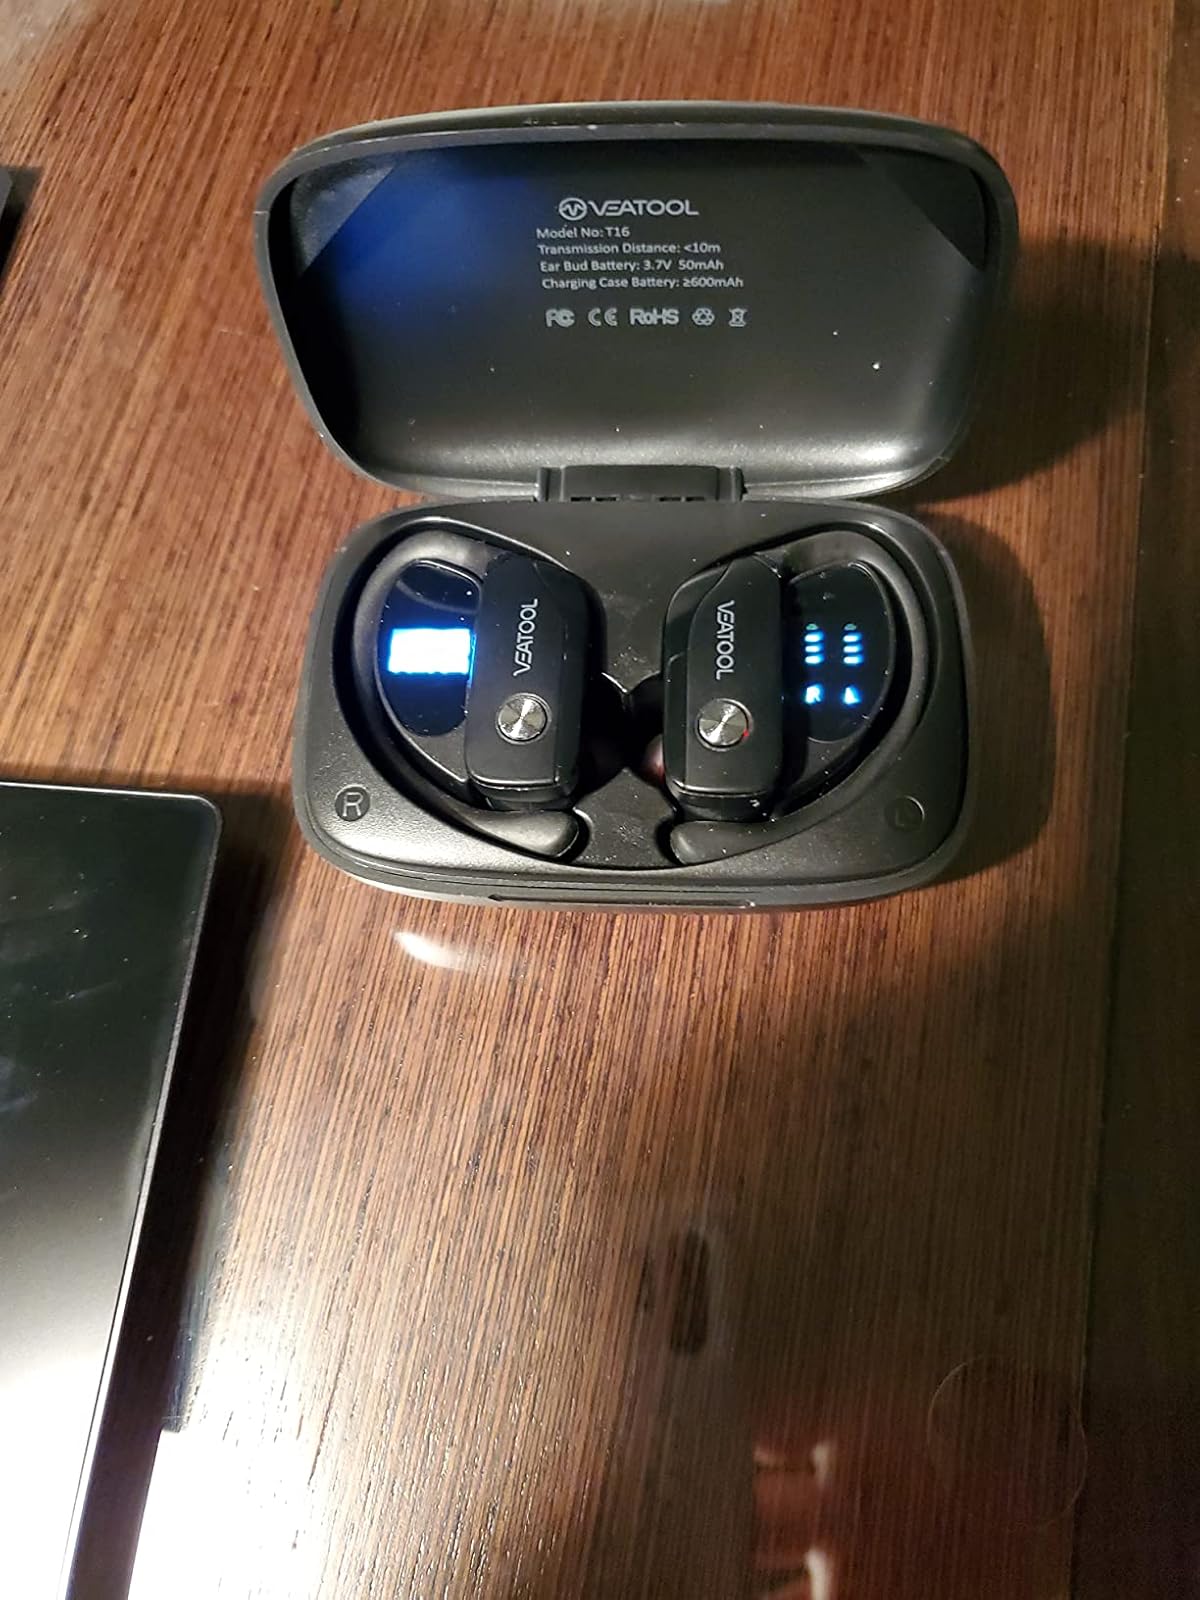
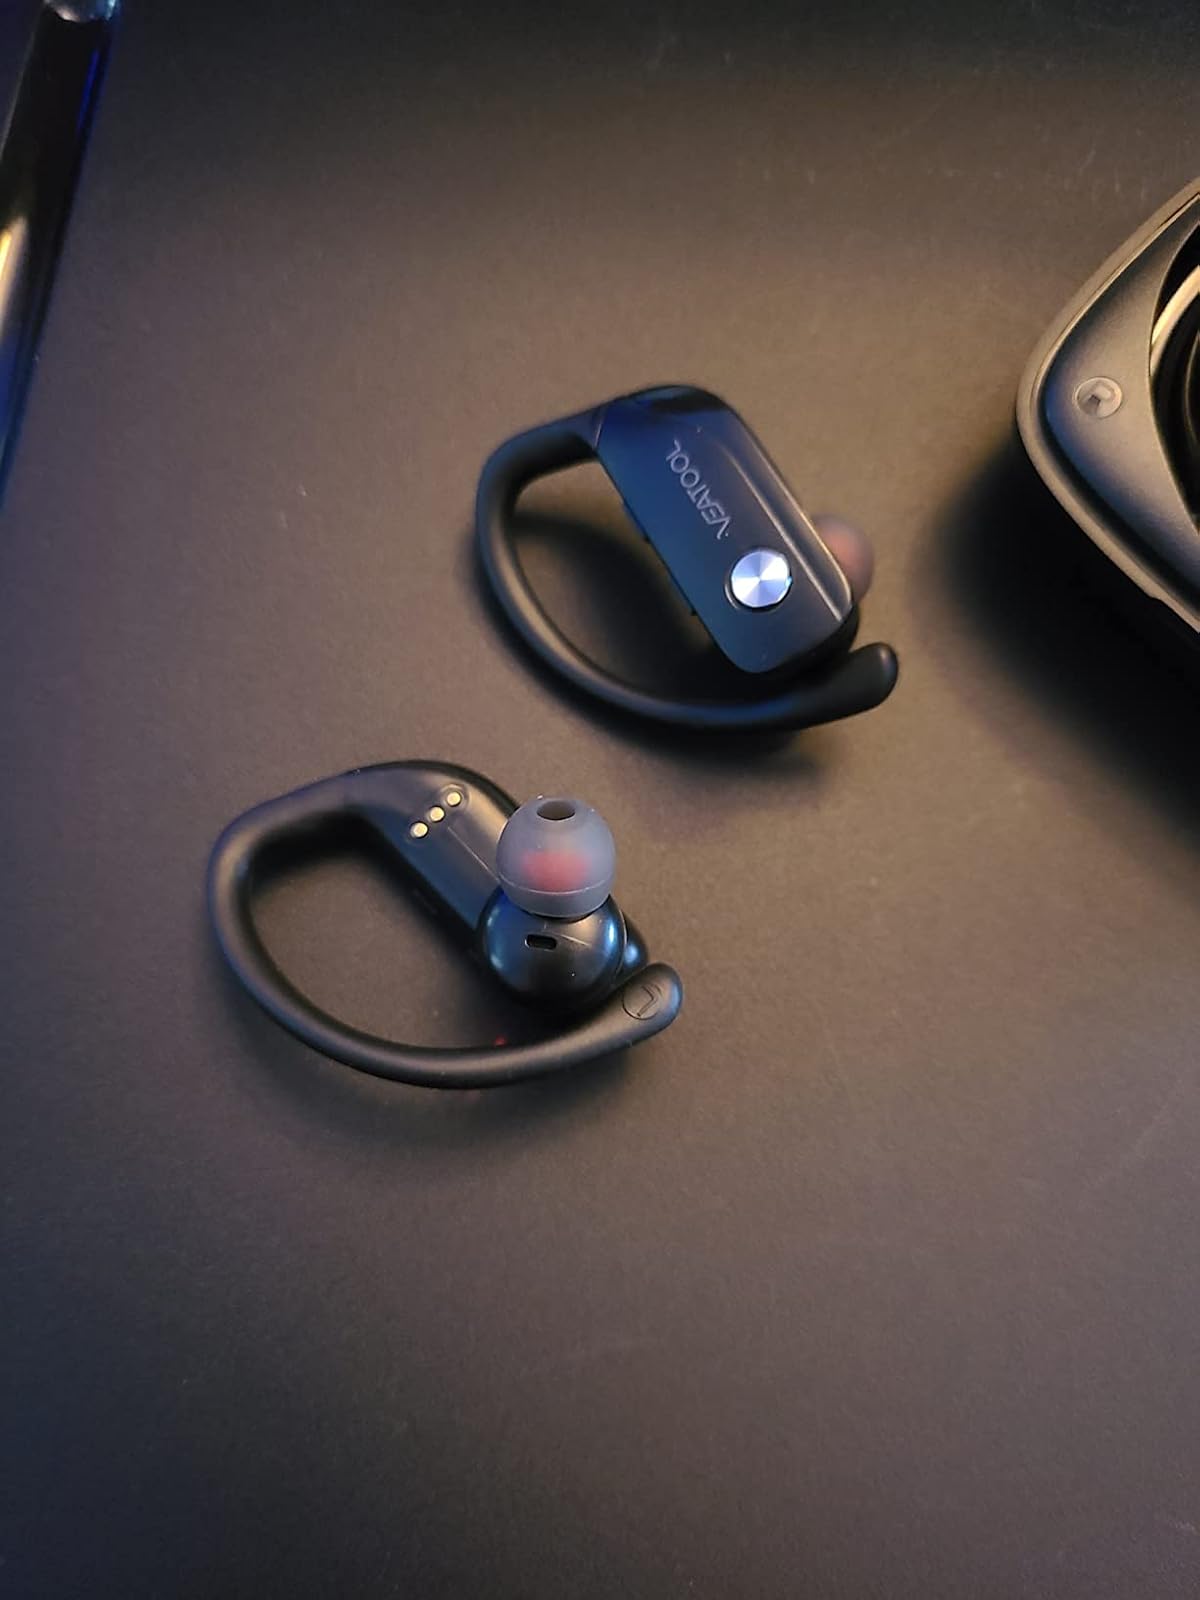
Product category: earbuds
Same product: no